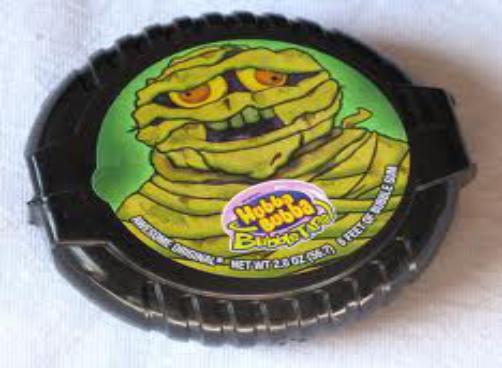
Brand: Hubba Bubba
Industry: Food